Joseph Krauskopf

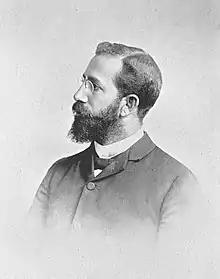

Joseph Krauskopf (January 21, 1858 – June 12, 1923) was a prominent American Jewish rabbi, author, leader of Reform Judaism, founder of the National Farm School (now Delaware Valley University), and long-time (1887–1923) rabbi at Reform Congregation Keneseth Israel (KI), the oldest reform synagogue in Philadelphia which under Krauskopf, became the largest reform congregation in the nation.